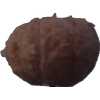
Label: orange_peeled